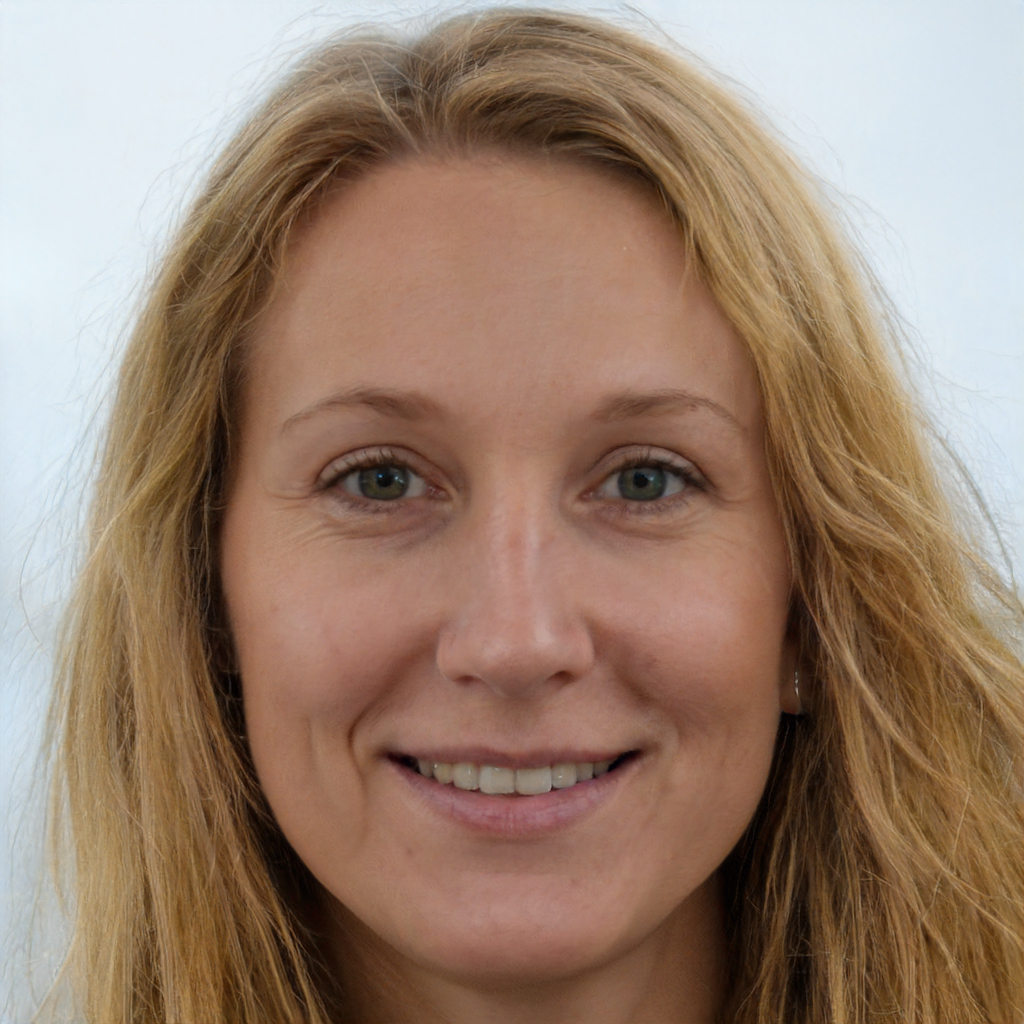
Gender: Female